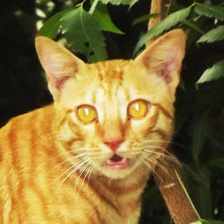
Label: animals